Ancylite

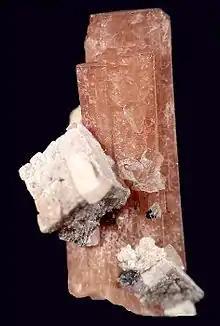
Nenadkevichite with ancylite crystals on the side

Ancylite is a group of hydrous strontium carbonate minerals containing cerium, lanthanum and minor amounts of other rare-earth elements. The chemical formula is with ancylite-Ce enriched in cerium and ancylite-La in lanthanum.